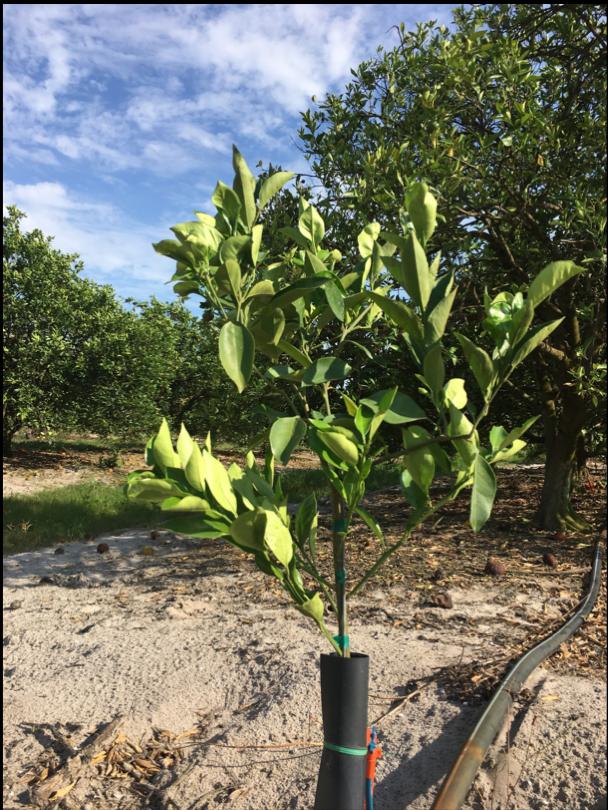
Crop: unknown
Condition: citrus_greening_disease